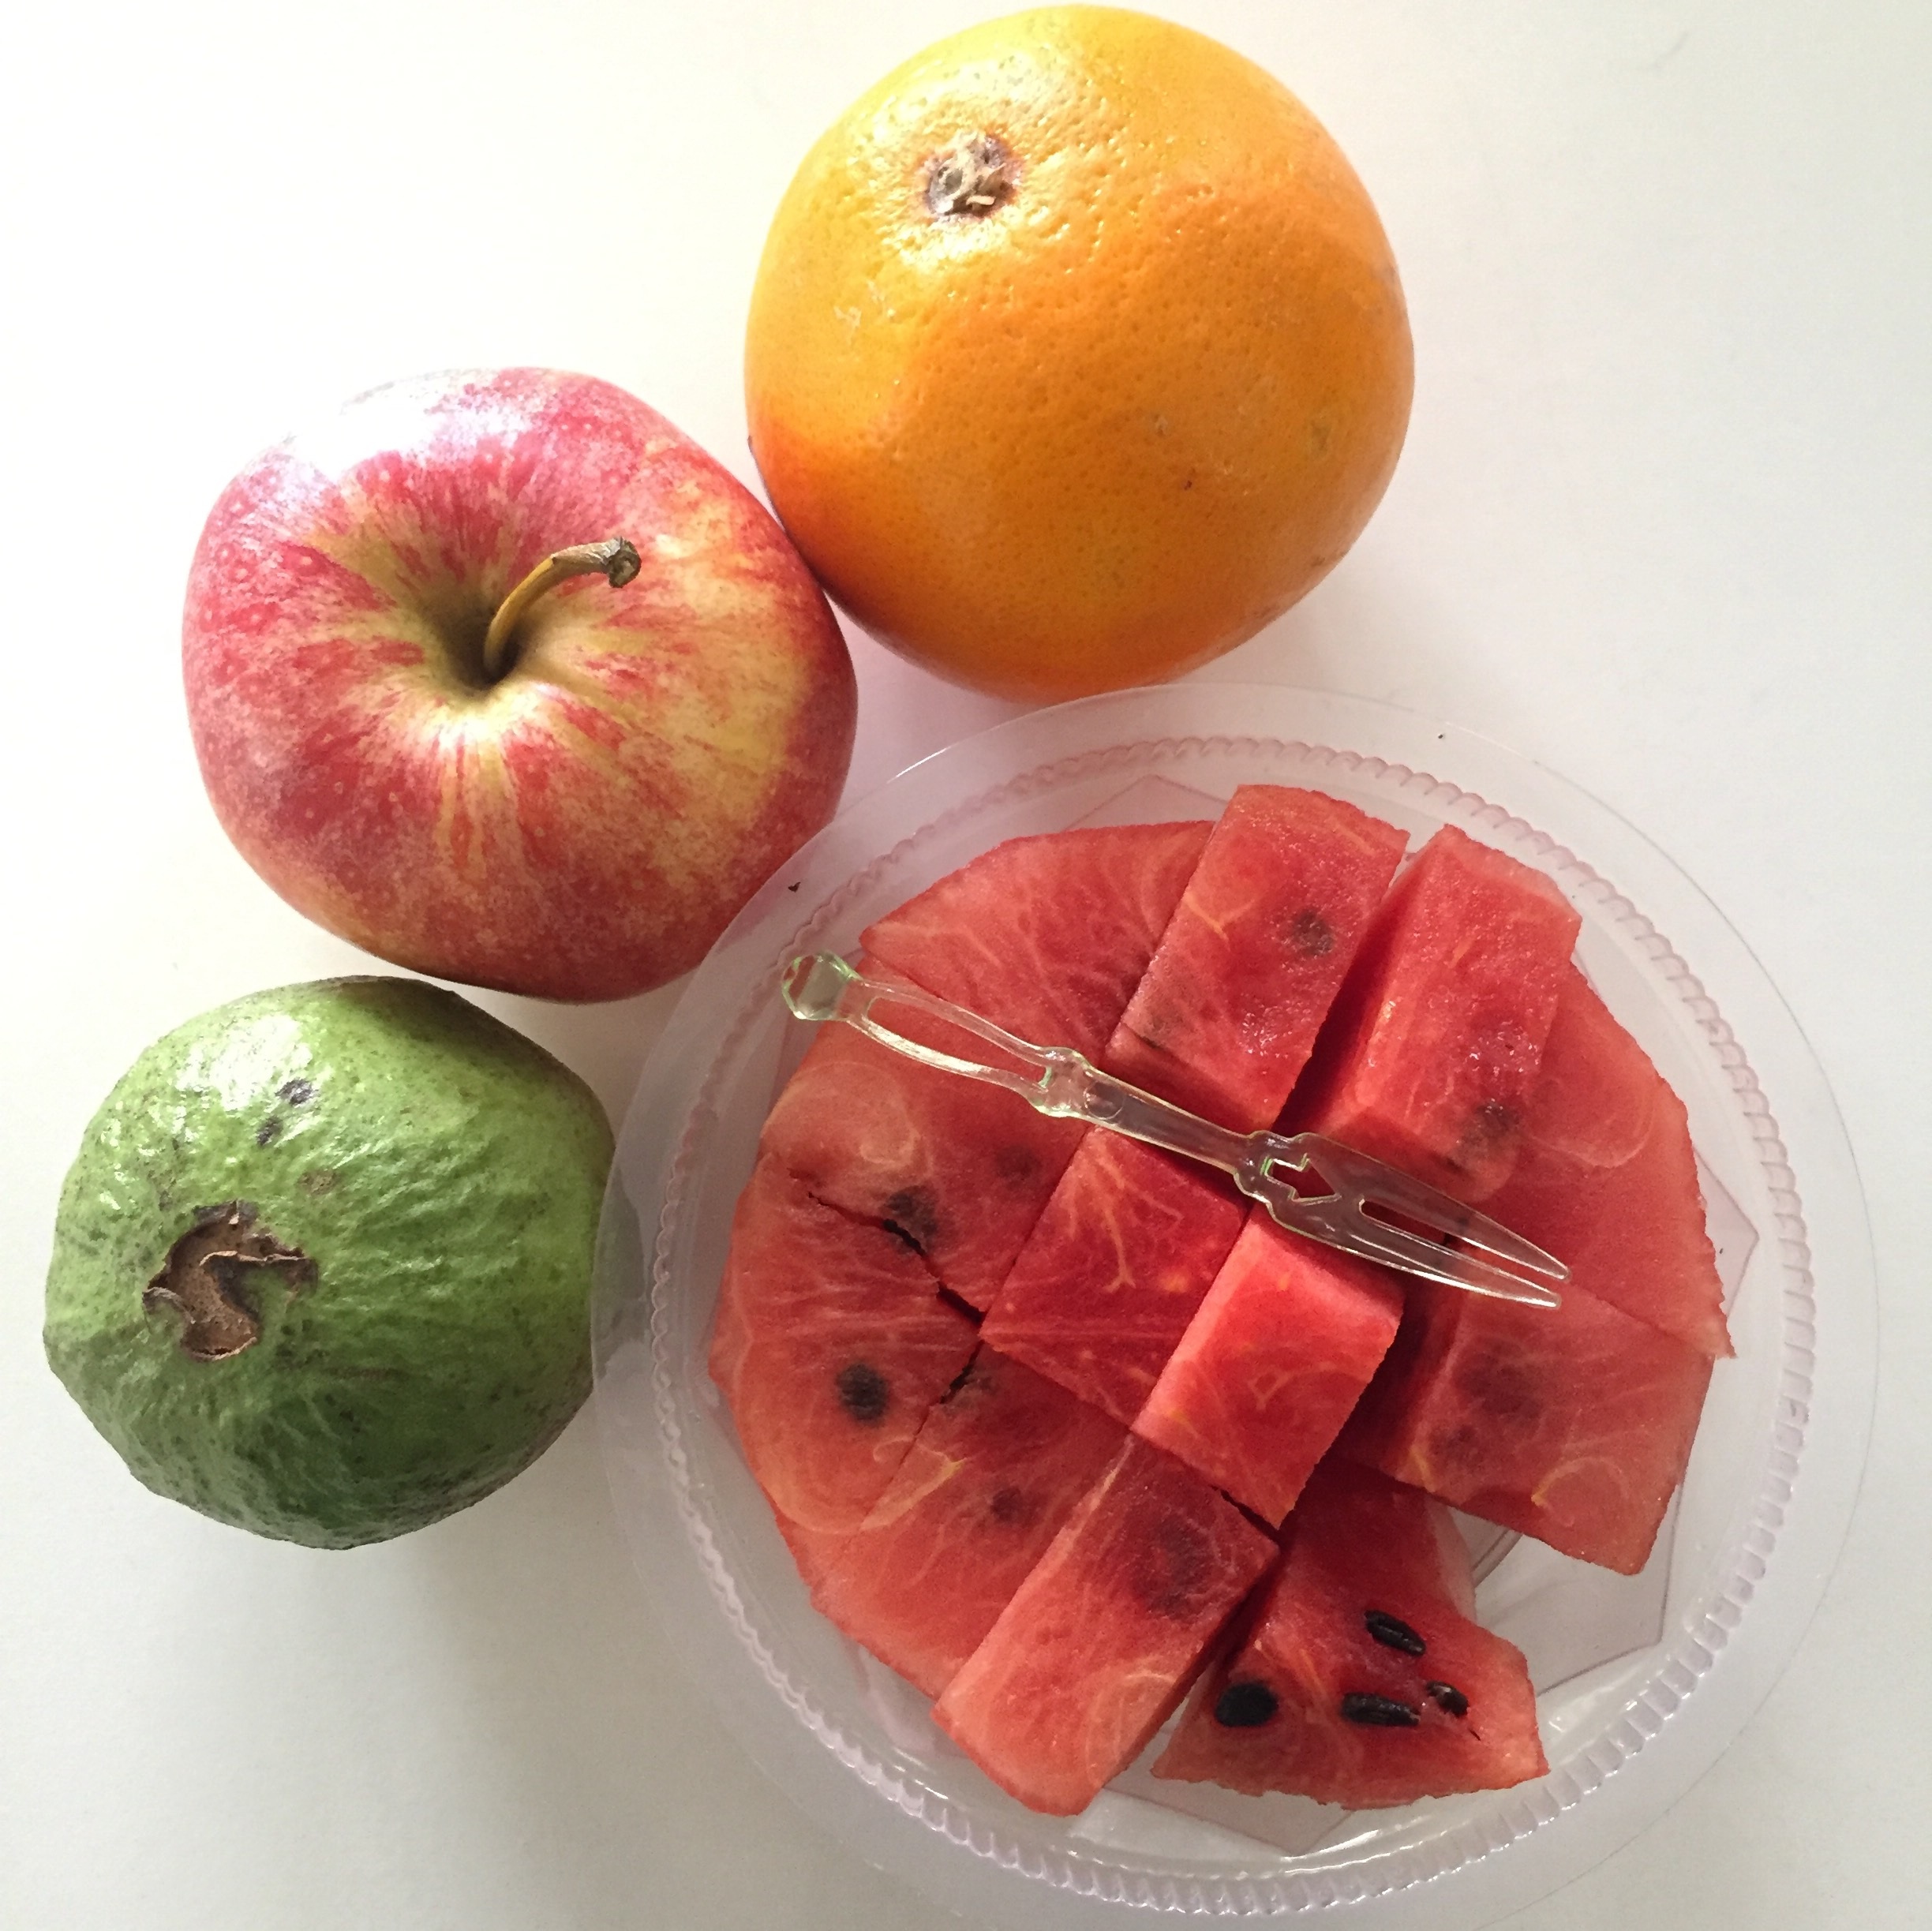
plant, fruit, food, produce, watermelon, flowering plant, land plant